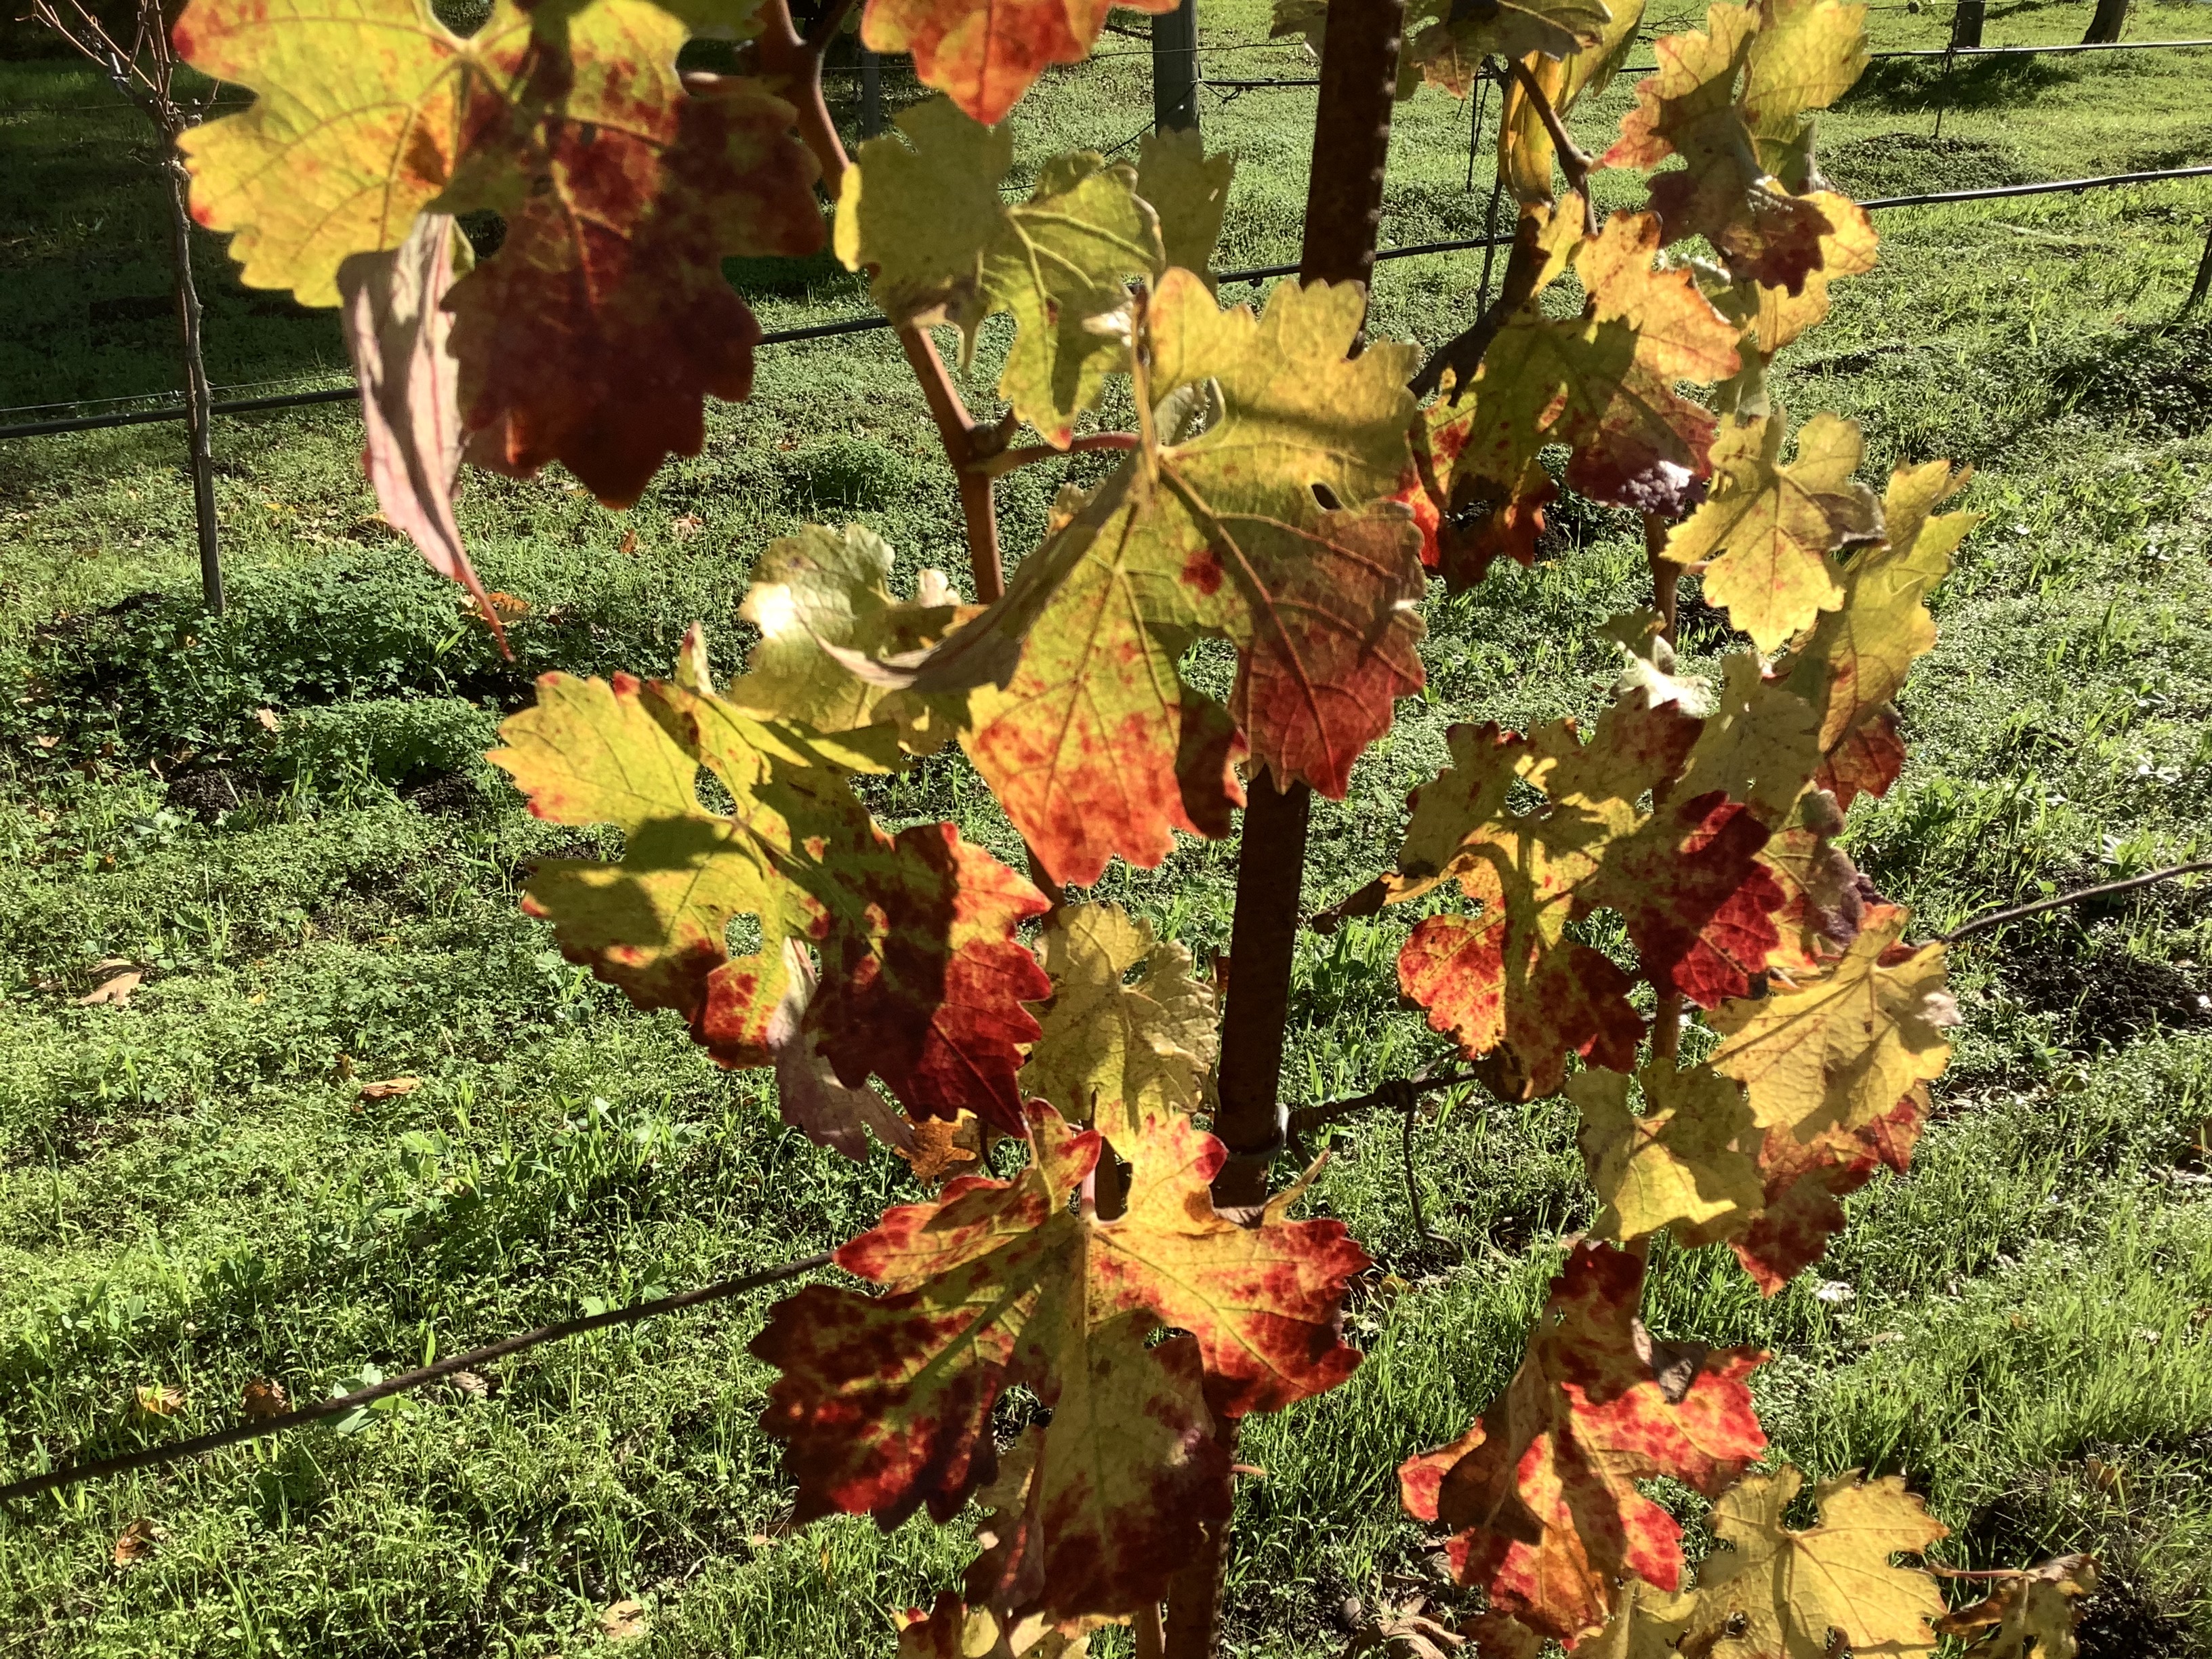
Label: Red Blotch